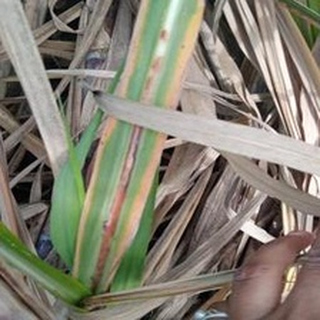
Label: sugarcane_red_rot